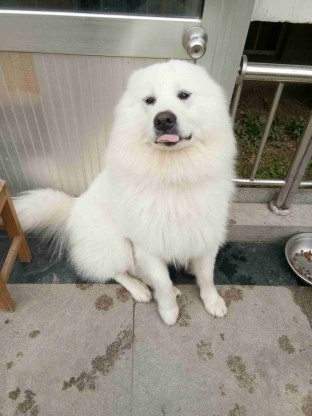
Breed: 2192-n000088-Samoyed